Józef Maksymilian Ossoliński

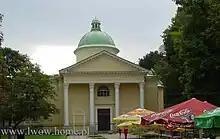
The Ossolineum Library converted by Józef Bem from the former church of St Agnes

Ossoliński acquired the former Carmelite convent and church in Lwow along with the ruin that was St Agnes' church. A few months later he persuaded Emperor Francis to issue him with a statute for his foundation 8 May 1817. The principal provider of books to Ossoliński was the Lwow bookseller, Karol Wild.